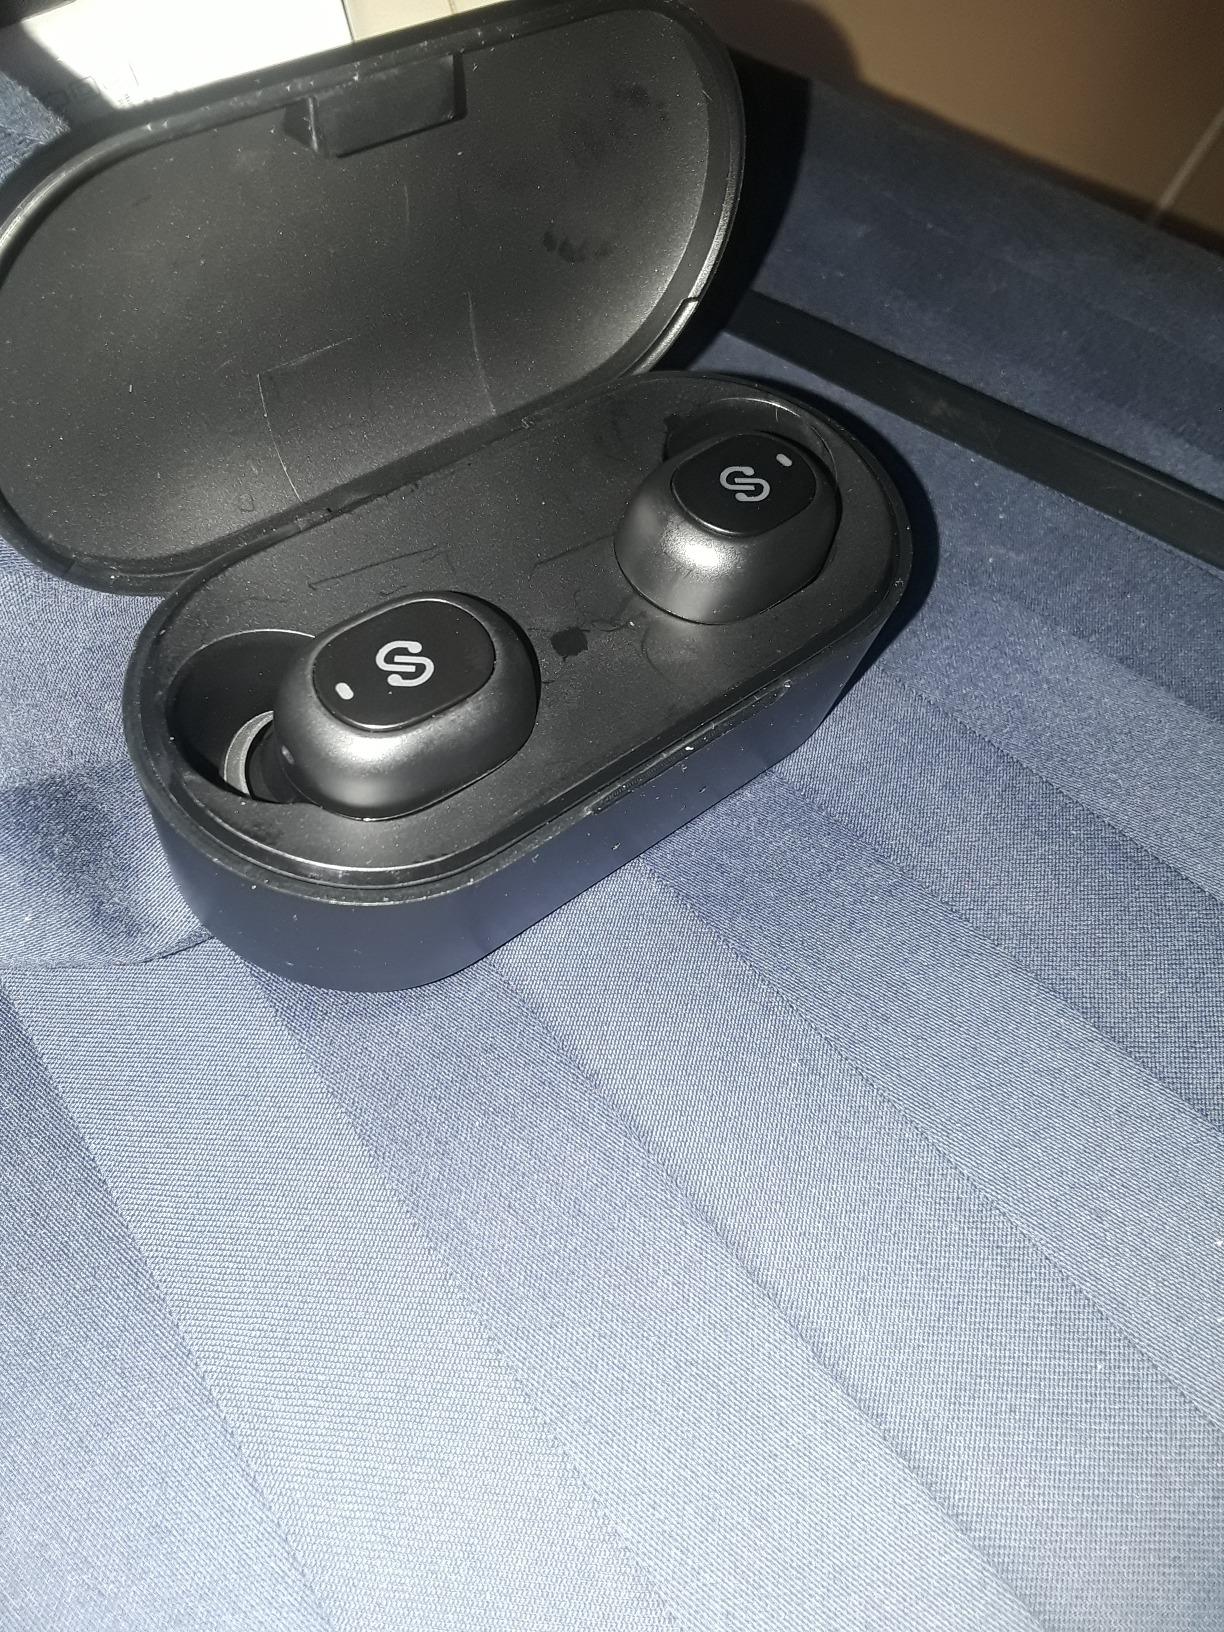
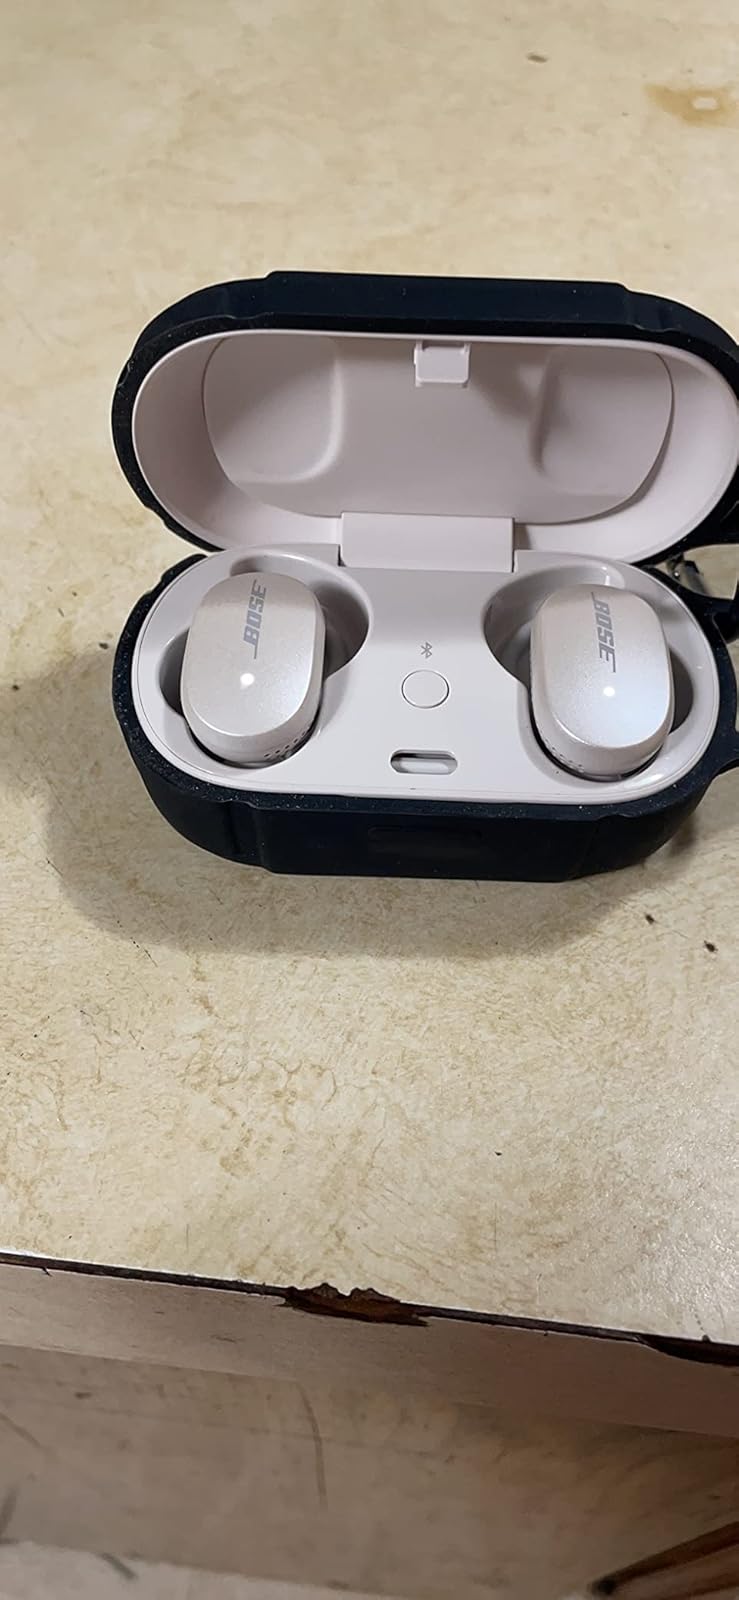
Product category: earbuds
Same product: no